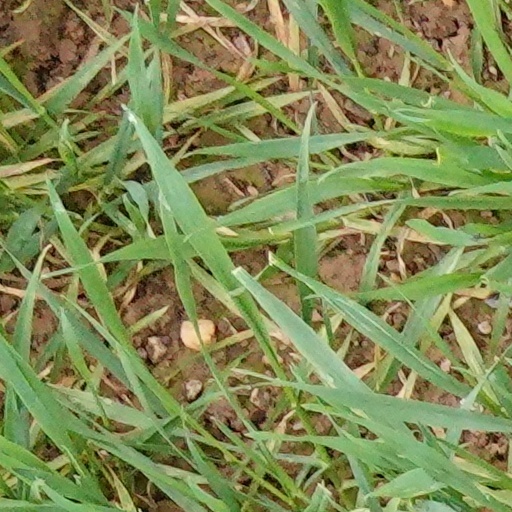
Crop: wheat